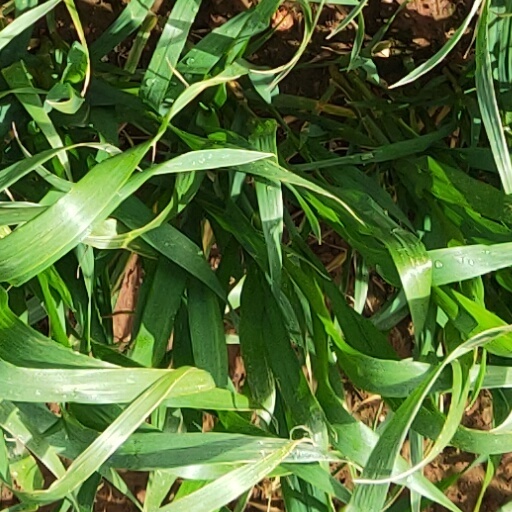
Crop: wheat